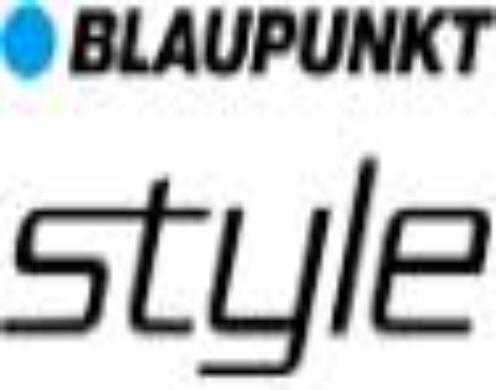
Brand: Blaupunkt
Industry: Electronic